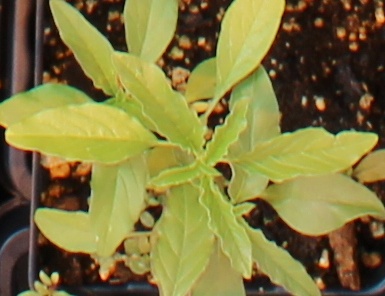
Label: Waterhemp